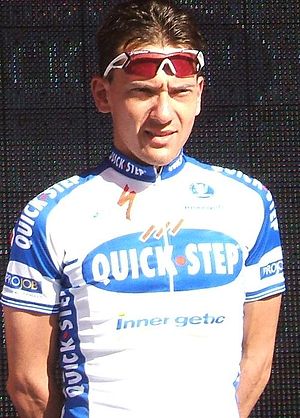
Francesco Reda
Francesco Reda er en italiensk professionel landevejsrytter, som kører for det belgiske ProTour-hold Deceuninck-Quick Step.